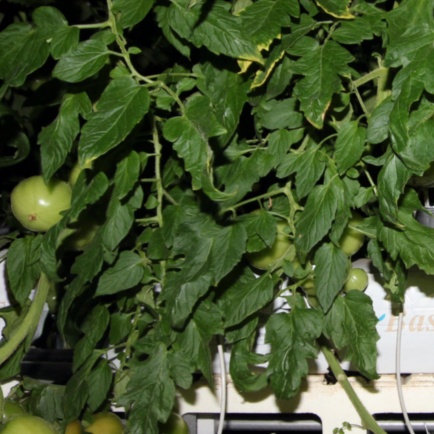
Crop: tomato